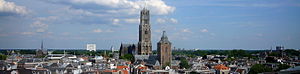
Utrecht / Galleri
:Image:Panorama Utrecht.jpg